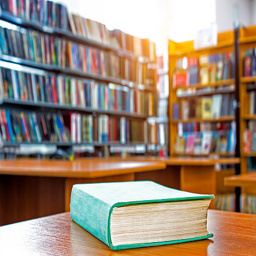
the books in the library